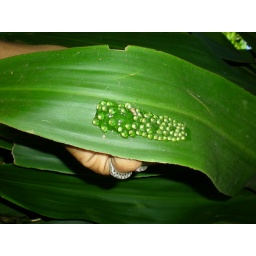
These are the eggs from which the south after red eyes tree frog will spawn, in just 5 more days!